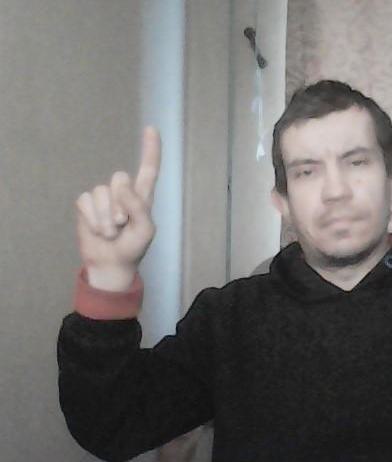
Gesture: one